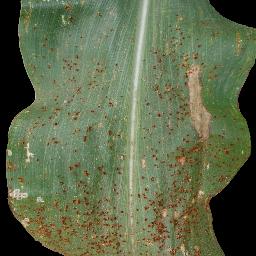
Label: Corn_(Maize)___Common_Rust